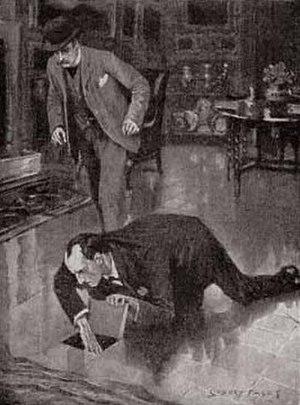
La Deuxième Tache, aussi traduite par La Seconde Tache, est l'une des cinquante-six nouvelles d'Arthur Conan Doyle mettant en scène le détective Sherlock Holmes. Elle est parue pour la première fois dans la revue britannique Strand Magazine en décembre 1904, avant d'être regroupée avec d'autres nouvelles dans le recueil Le Retour de Sherlock Holmes.